Sudanese revolution

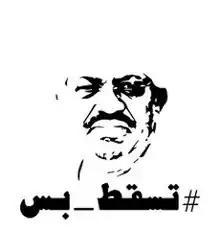
Slogan "Tasgut bas" (Just fall, that's all!) or down with the government as graphic art during the revolution

Before, during and after the revolution, poems, songs, passionate speeches, paintings and caricatures have been produced by artists in Sudan as well as in the Sudanese diaspora to "inspire, enlighten, and share energy", as Sudanese writer Lemya Shammat wrote in her article on the 'Popular Art and Poetry of Sudanese Protesters'.